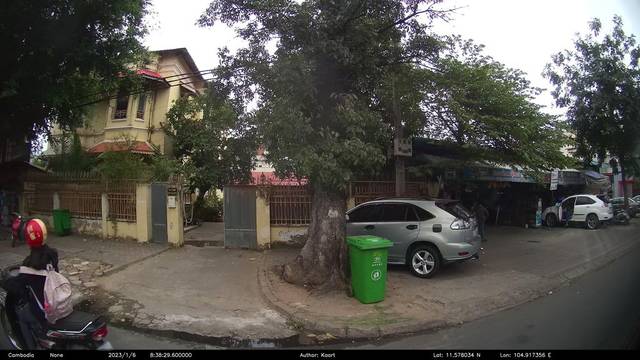
Region: Cambodia
Coordinates: 11.578, 104.917